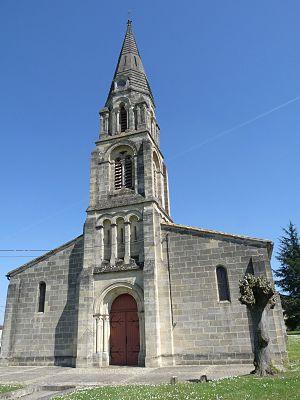
Eglise des Peintures, Gironde, France
Les Peintures est une commune du Sud-Ouest de la France, située dans le département de la Gironde.